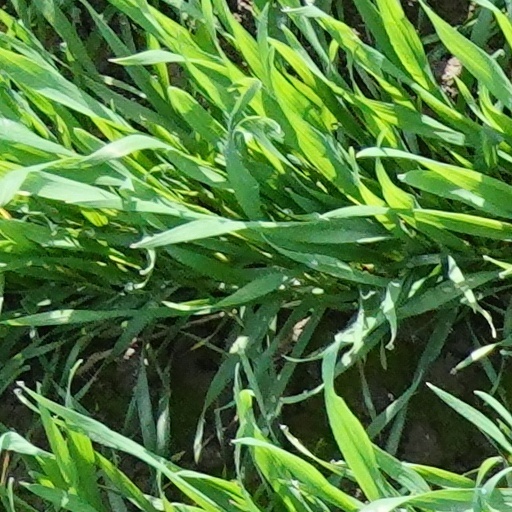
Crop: wheat